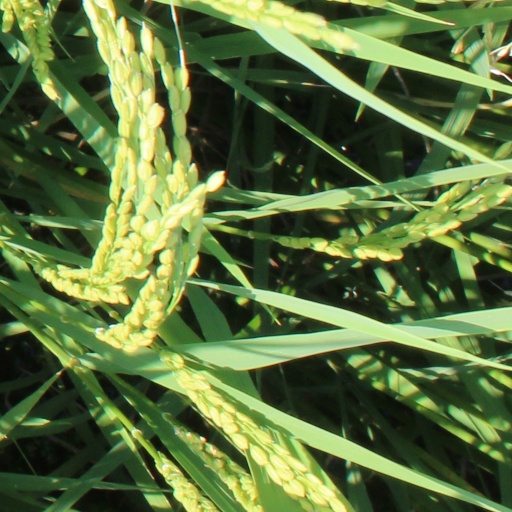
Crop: rice